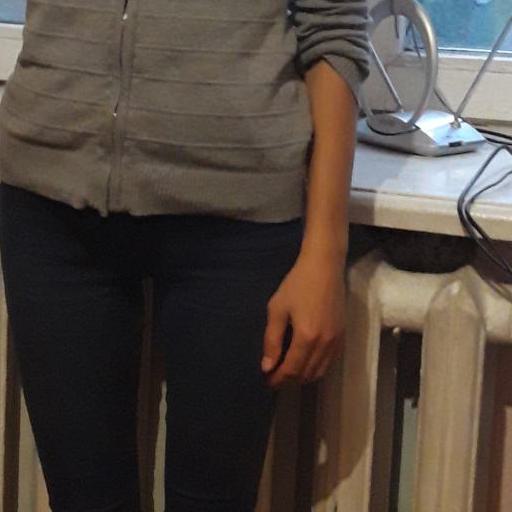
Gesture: no_gesture